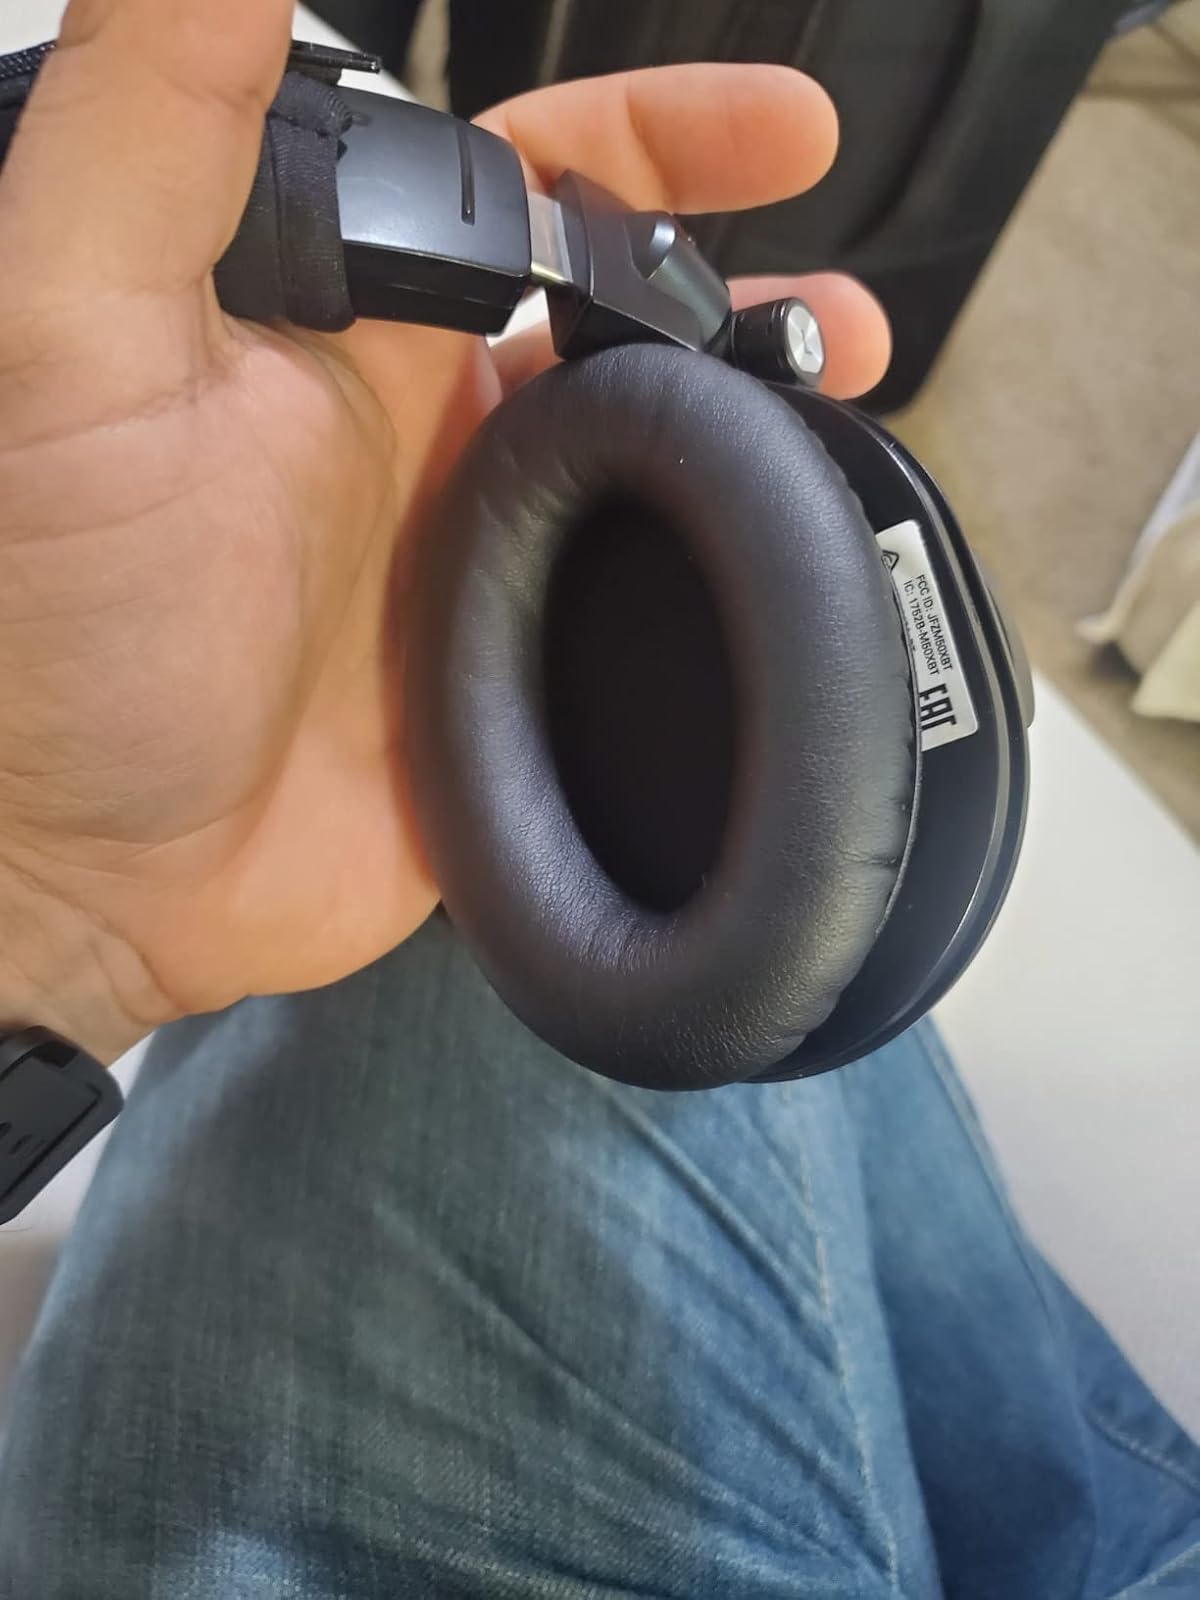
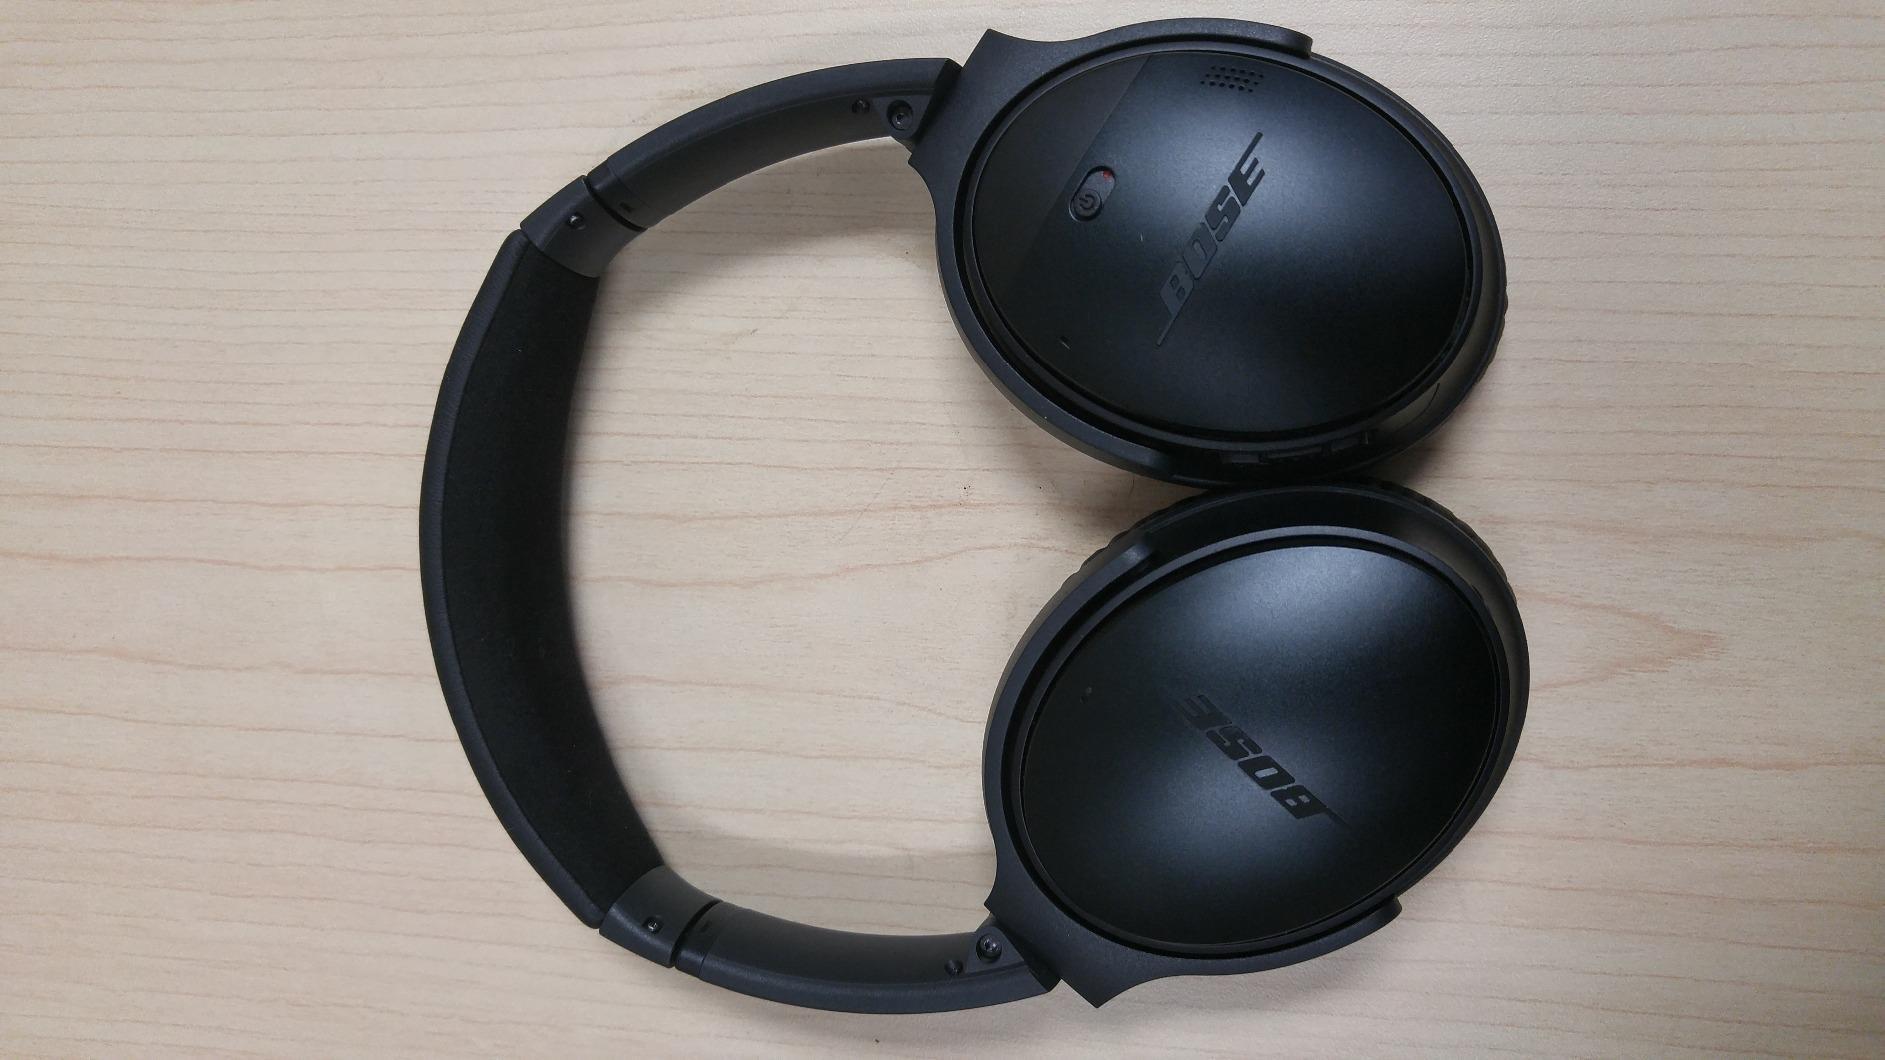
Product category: headphones
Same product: no